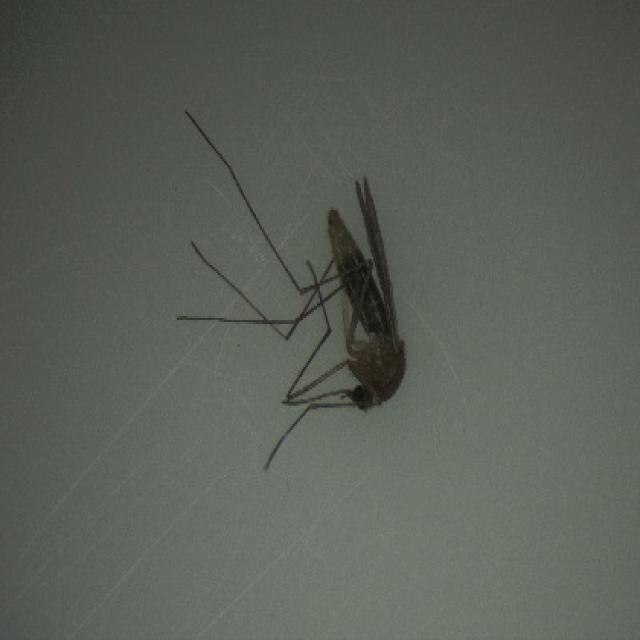
Species: culex_pipiens